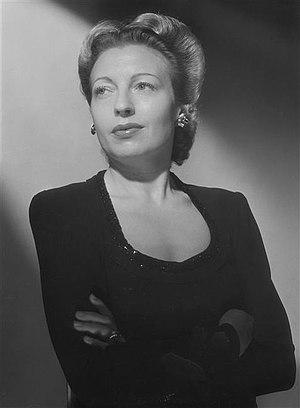
Germaine Montero, nom de scène de Germaine Berthe Caroline Heygel, née le 22 octobre 1909 à Paris et morte le 29 juin 2000 à Orange, est une actrice et chanteuse française.